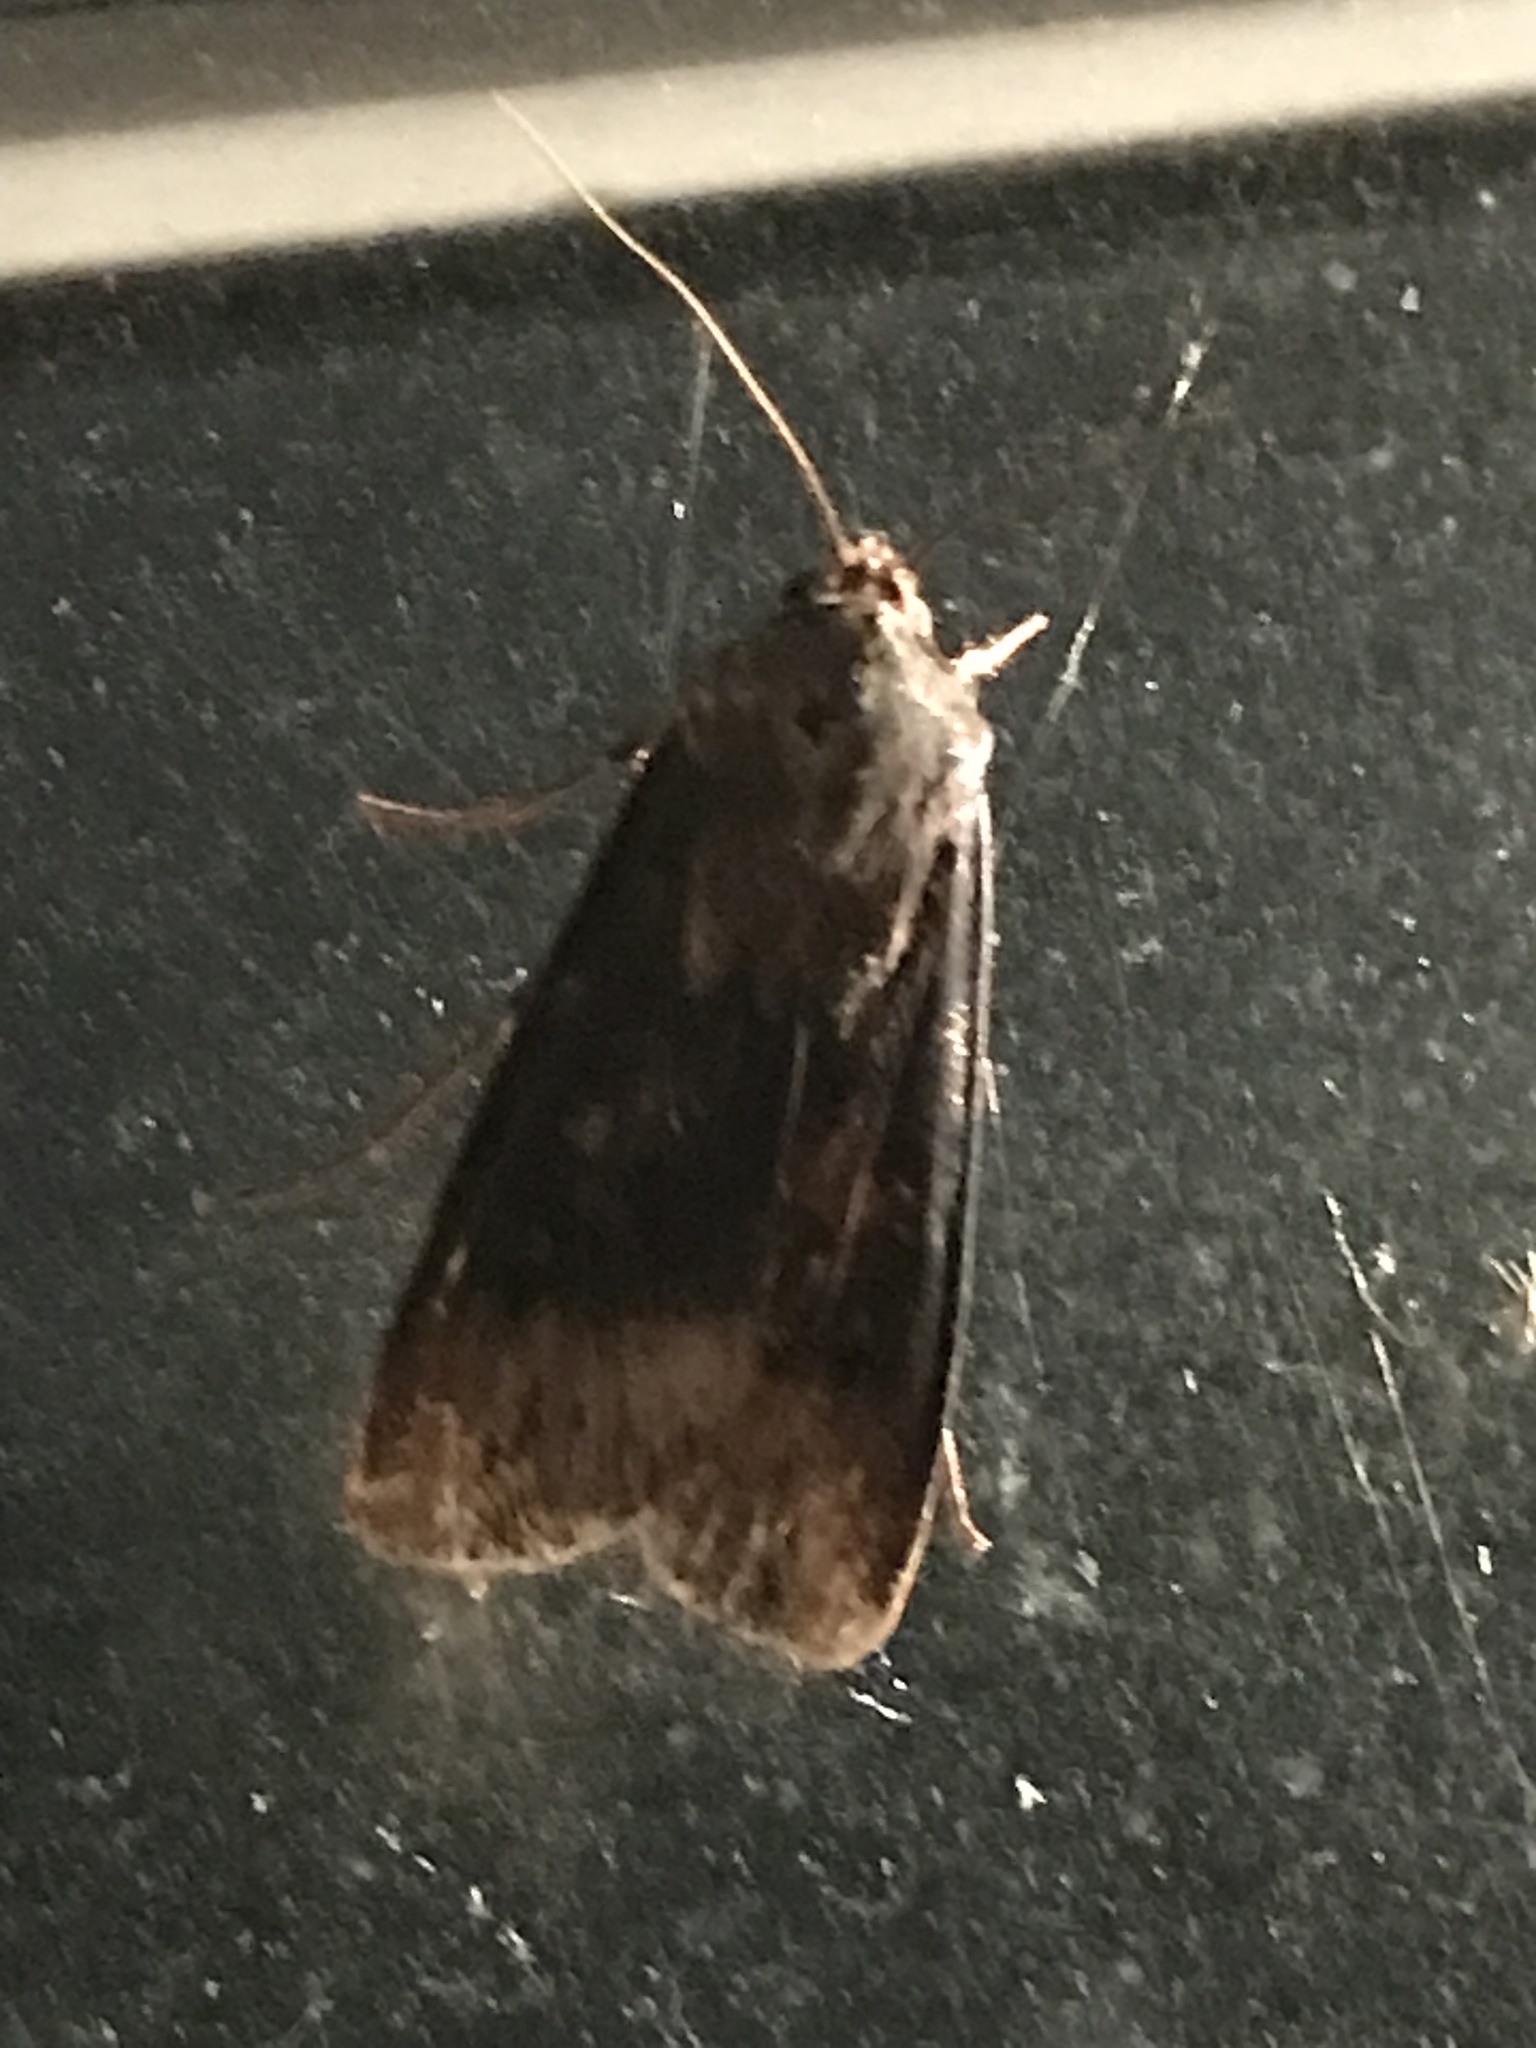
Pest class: cutworms